Church of Saint Anthony the Great

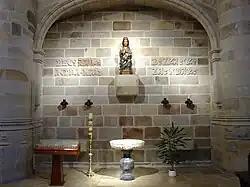
Chapel of the church of San Antón, Bilbao.

The chapel held two altarpieces. One of the altarpieces is dedicated to Santa Ana and the other is dedicated to Virgen de la Consolación. At present the chapel contains an altar that contains a wood carved sculpture of Inmaculada and some paintings.